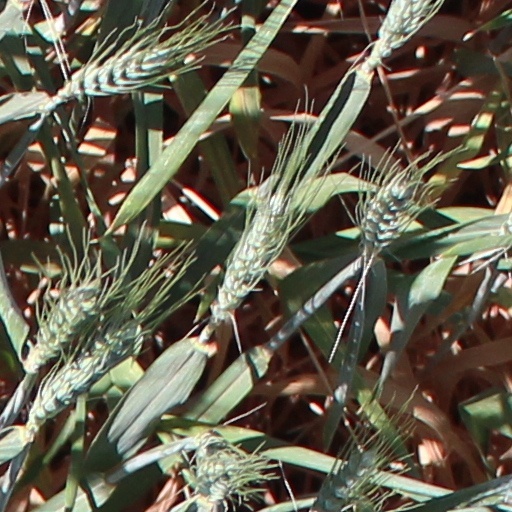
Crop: wheat